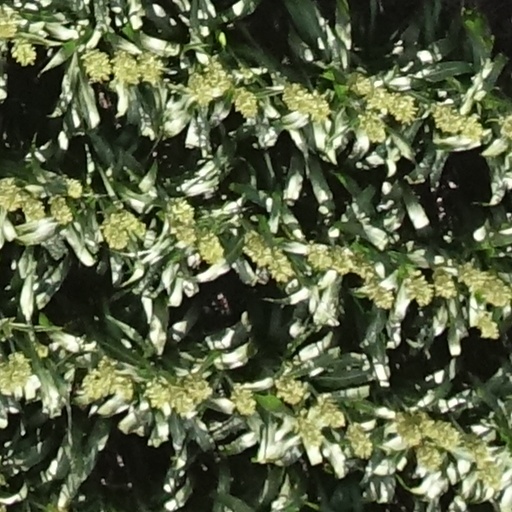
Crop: sorghum